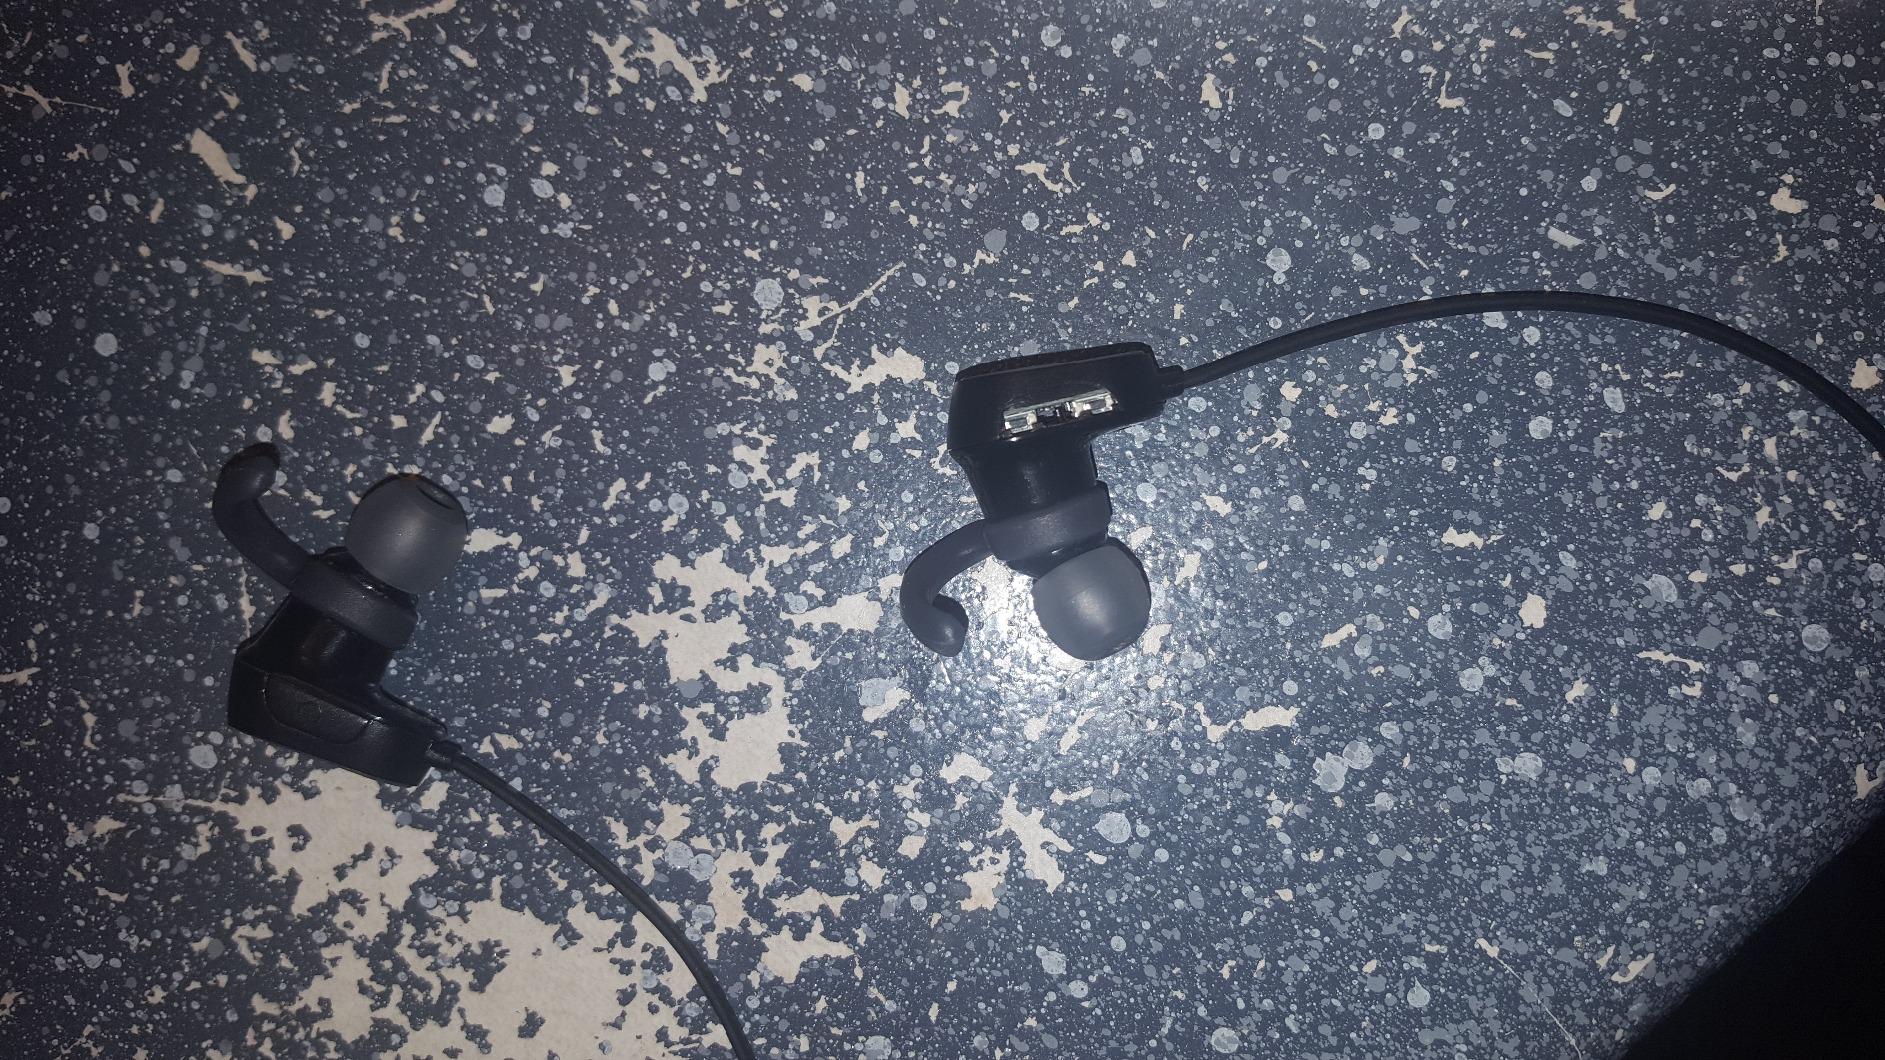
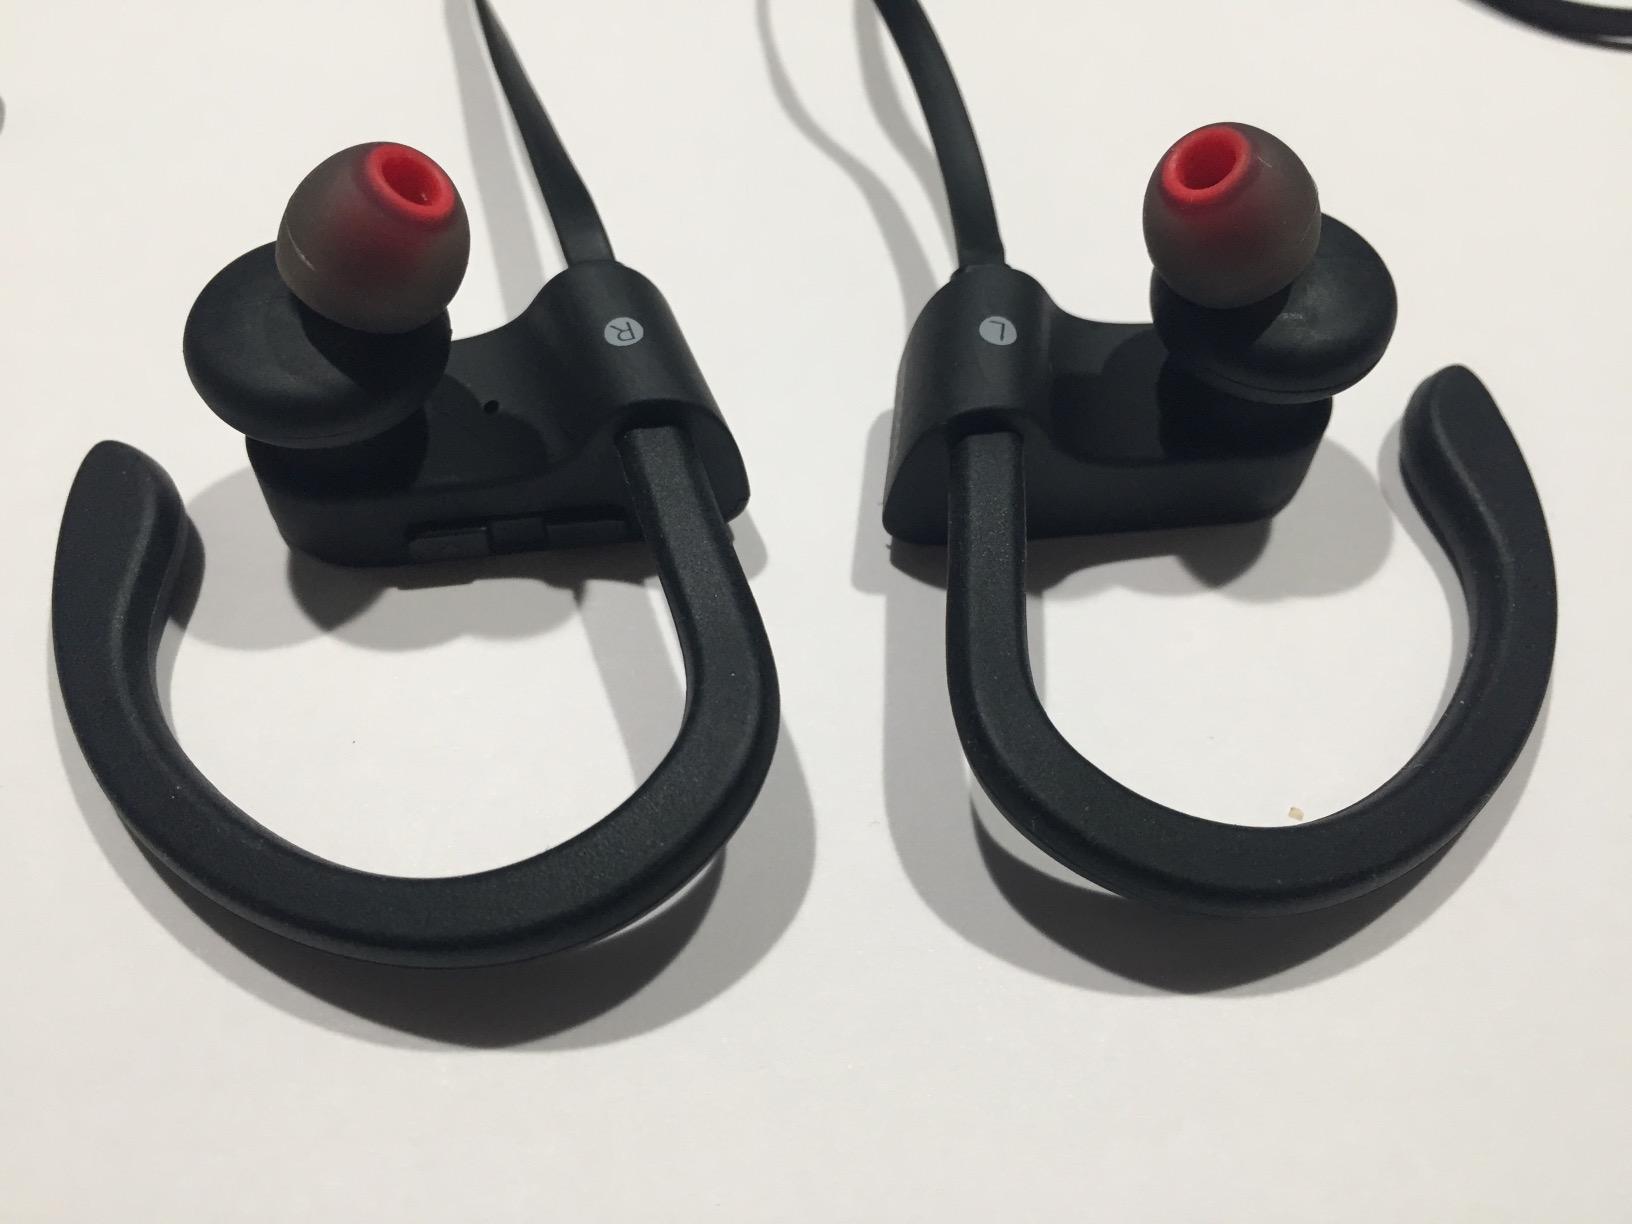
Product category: headphones
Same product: no